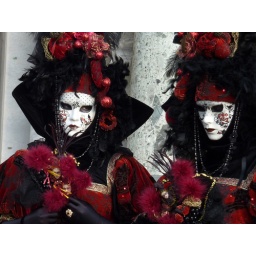
Couple in dark red and black (P1000717a)